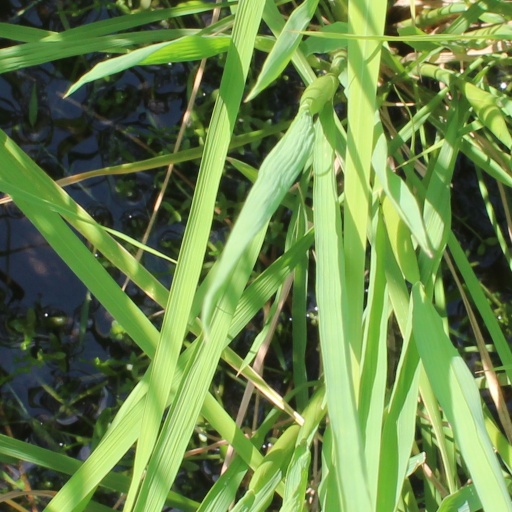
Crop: rice